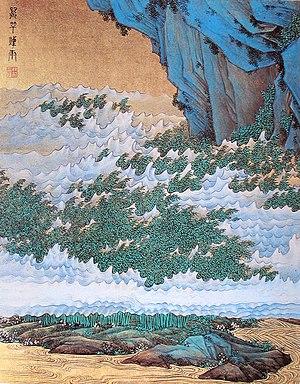
Ren Xiong, vers 1850. Quatrième peinture de Cent mille scènes. Papier, poudre d'or et couleurs. H. 26.3cm
La peinture de la dynastie Qing (1644 - 1912), se situe dans le respect de l'héritage de la peinture chinoise des dynasties précédentes, mais se renouvelle progressivement dans tous les domaines : que ce soit la peinture chinoise de cour, la production de l'Académie, celle des groupes d'artistes, lettrés ou non, proches ou en opposition au pouvoir, celle des peintres retirés pour raisons politiques, celle des « excentriques », celle des nombreux ateliers commerciaux qui produisent des copies, ou des peintures de jolies femmes et des peintures érotiques, et jusqu'à la peinture quasi industrielle destinée à l'exportation, tous ces domaines évoluent, s'effacent ou apparaissent sous une forme radicalement nouvelle.
Ren Xiong ou Jen Hiong ou Jên Hsiung, surnom : Weichang, est un peintre chinois du XIXᵉ siècle. Il est né le 19 juillet 1823, originaire de Xiaoshan, qui est une subdivision administrative de la province du Zhejiang en Chine. Il est mort le 23 novembre 1857.